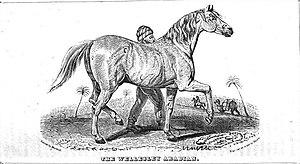
Le Wellesley Arabian, d'après une peinture de ̥M. Marshal gravée sur bois par Butler, 1830.
Le Wellesley Arabian est un étalon gris d'origine orientale, importé en Angleterre au début du XIXᵉ siècle par Henry Wellesley. Ses origines sont controversées, le Wellesley Arabian pouvant être perse, indien, syrien, ou originaire d'un pays du continent africain. Une version veut qu'il soit importé depuis les Indes en août 1803, par Henry Wellesley, frère du duc de Wellington. Il meurt vraisemblablement en Angleterre en 1811.